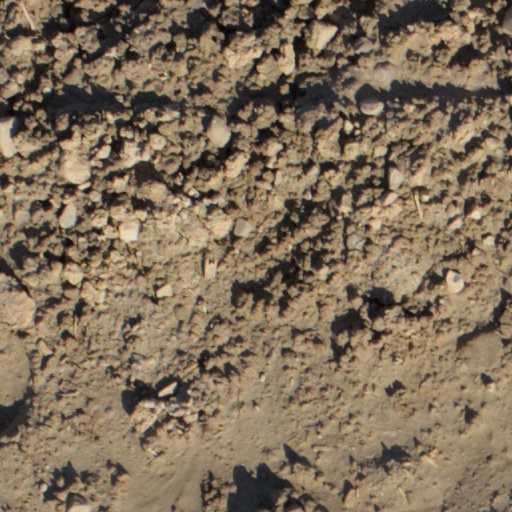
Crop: wheat